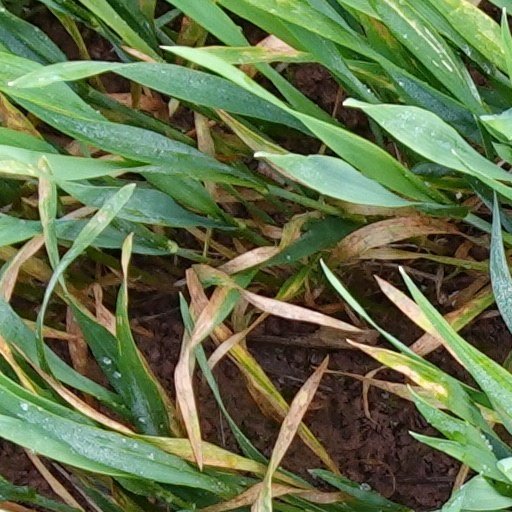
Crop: wheat